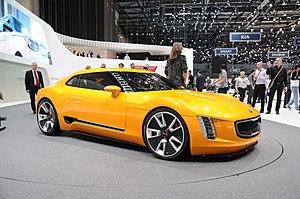
Salon international de l'automobile de Genève 2014
La Stinger est une automobile coupé cinq portes développée par le constructeur automobile sud-coréen Kia et révélée officiellement en mars 2017 à l'occasion du salon de Detroit.